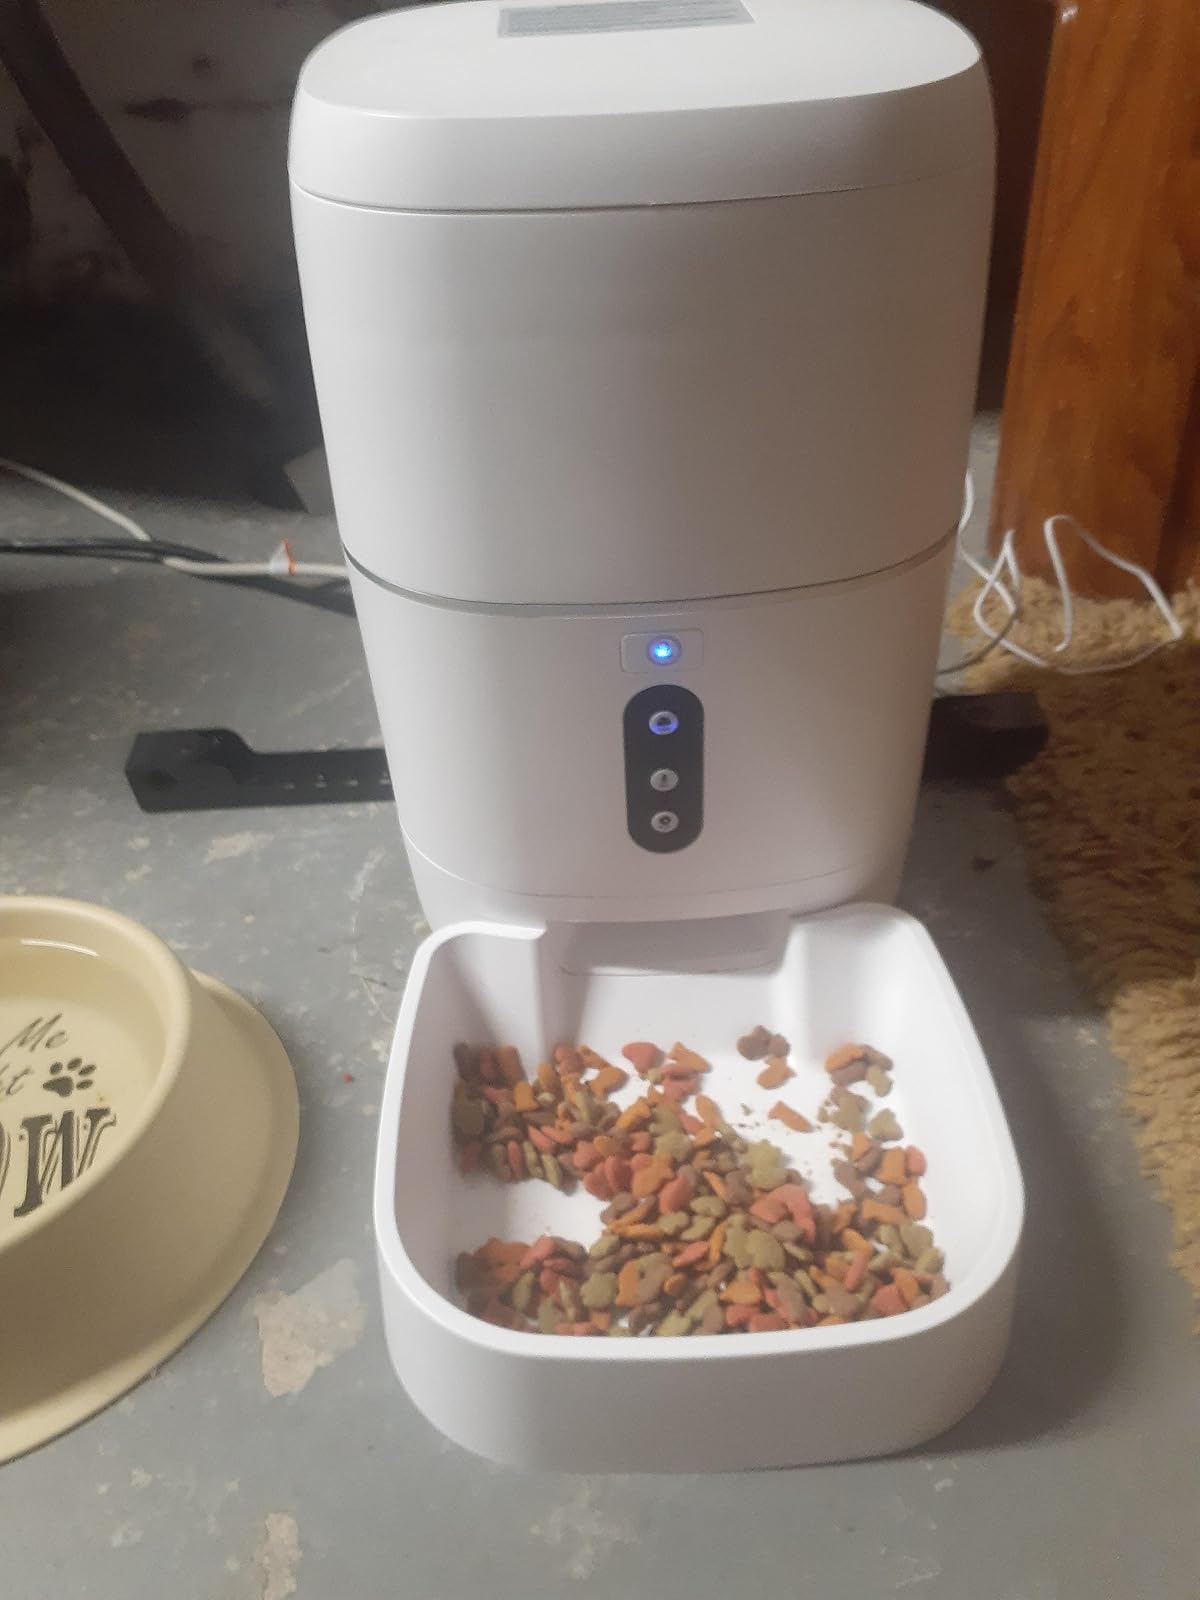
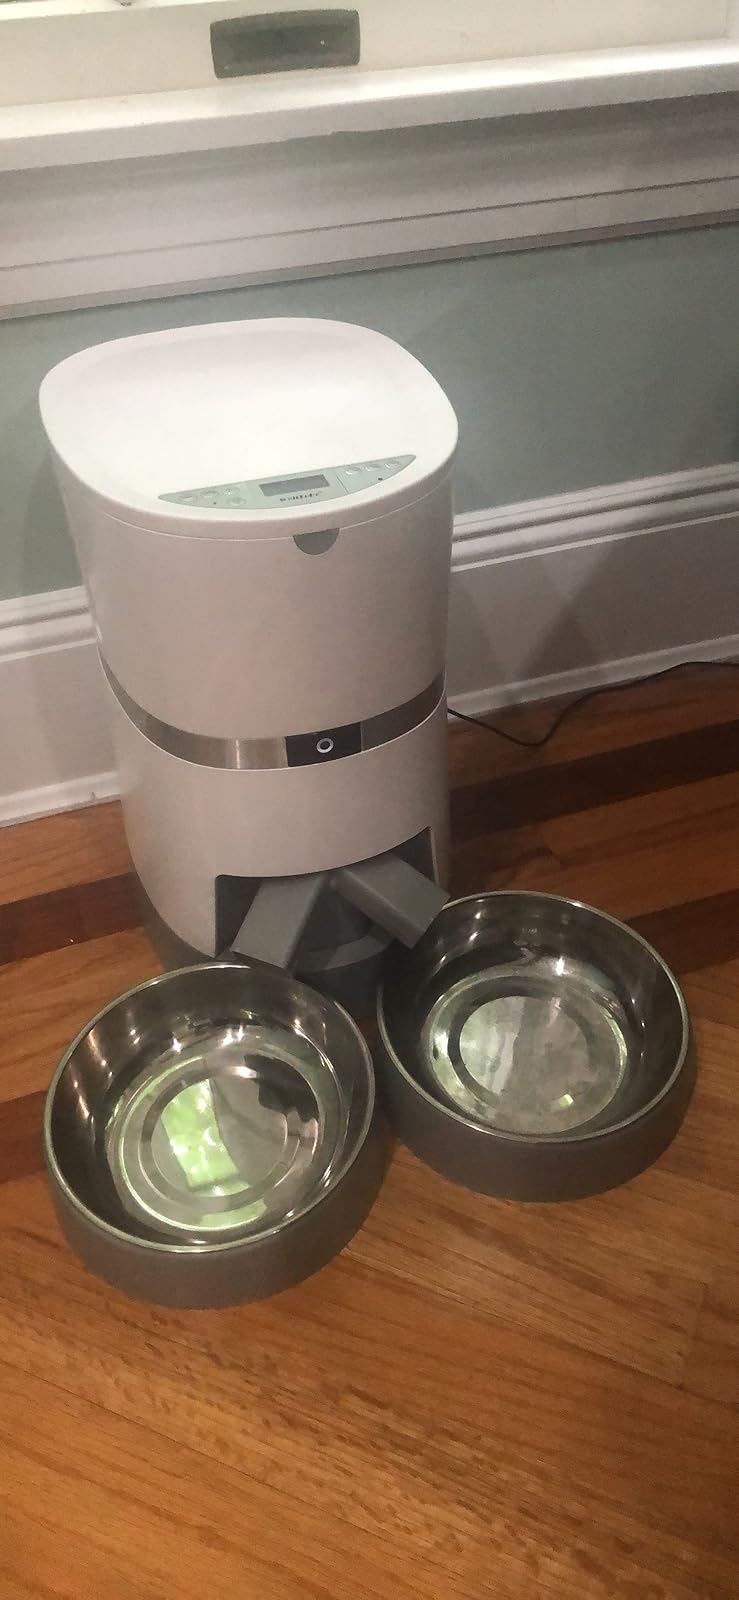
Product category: items_feeder
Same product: no